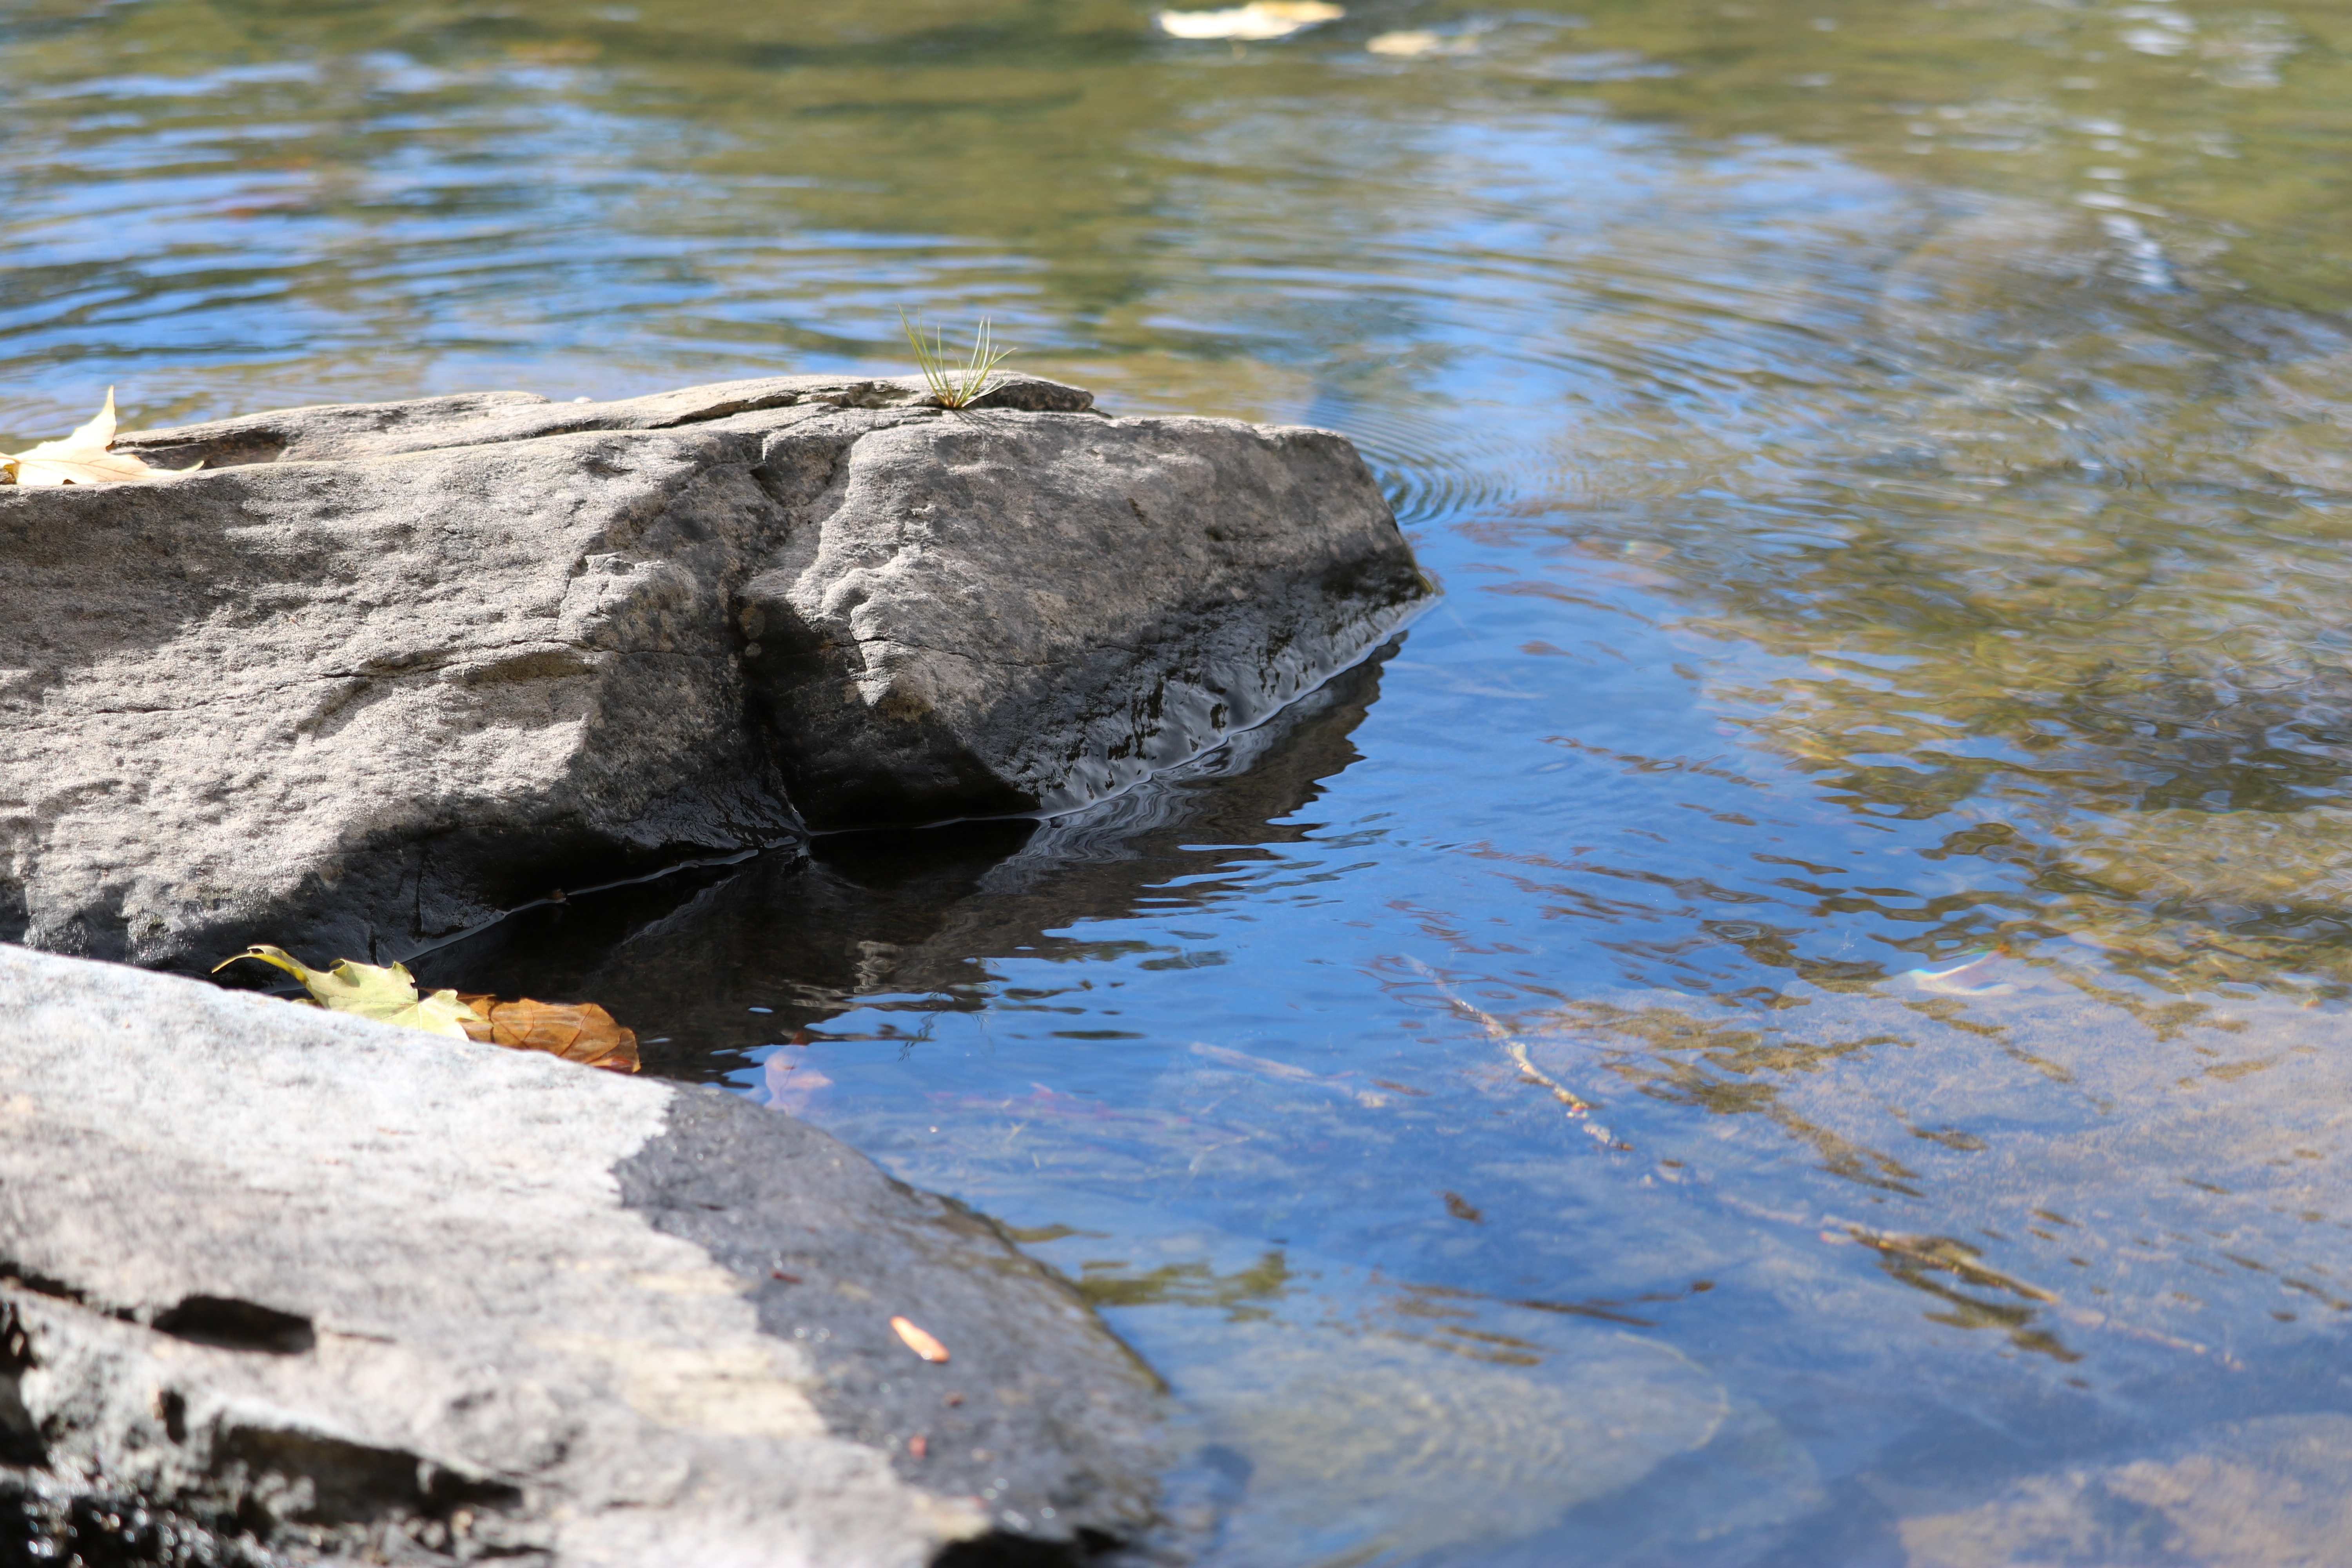
sea, coast, water, nature, rock, shore, wave, river, stream, reflection, terrain, geology